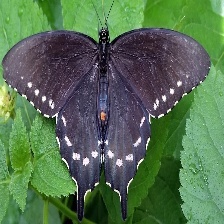
Species: PIPEVINE SWALLOW